Feur Buidhe an t-Samhraidh

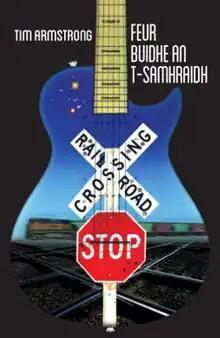
Feur Buidhe an t-Samhraidh

Feur Buidhe an t-Samhraidh (Yellow Summer Grass) is a young adult novel written in Scottish Gaelic by Tim Armstrong and published by Sandstone Press in 2014. The novel is set in Scotland and the United States and follows Colman and Seonag, two young Scottish musicians who slip into a dangerous underworld of crime and violence when they become lost and separated from their band's US tour. This is Armstrong's second novel in Gaelic, following Air Cuan Dubh Drilseach, and it received mostly positive reviews. Writing in Dàna Magazine, Liam Alastair Crouse called the novel “exciting and enticing”, although he felt the author left some questions unanswered in the ending. While Ronald Black, writing in The Scotsman newspaper, noted that he particularly enjoyed the ending.